San Zaccaria, Venice

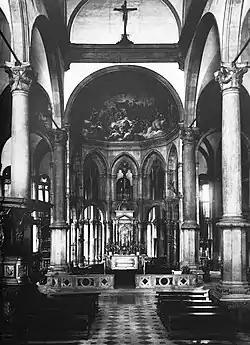
Interior San Zaccaria

In 855, Pope Benedict III took refuge in the monastery while fleeing the violence of Anastasius Bibliothecarius, whose election as Pope his supporters had challenged. Out of gratitude, Benedict III gave the nuns an extensive collection of relics, which was the foundation of a comprehensive collection for which the monastery was famed. Among these were those of Athanasius of Alexandria and a piece of the True Cross.